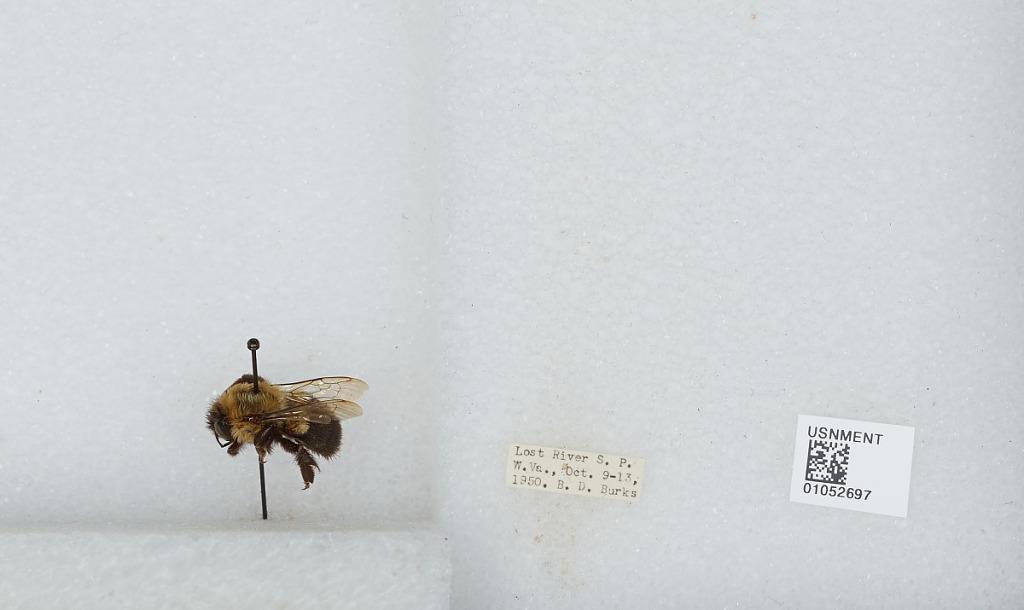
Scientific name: Bombus sp.
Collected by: B. Burks
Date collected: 1950-10-9
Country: United States
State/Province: West Virginia
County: Hardy
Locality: Lost River State Park
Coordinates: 38.8964, -78.9131